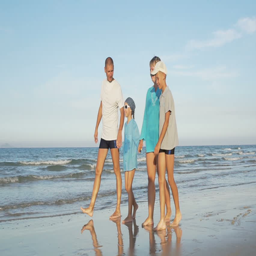
happy young family walking along the beach